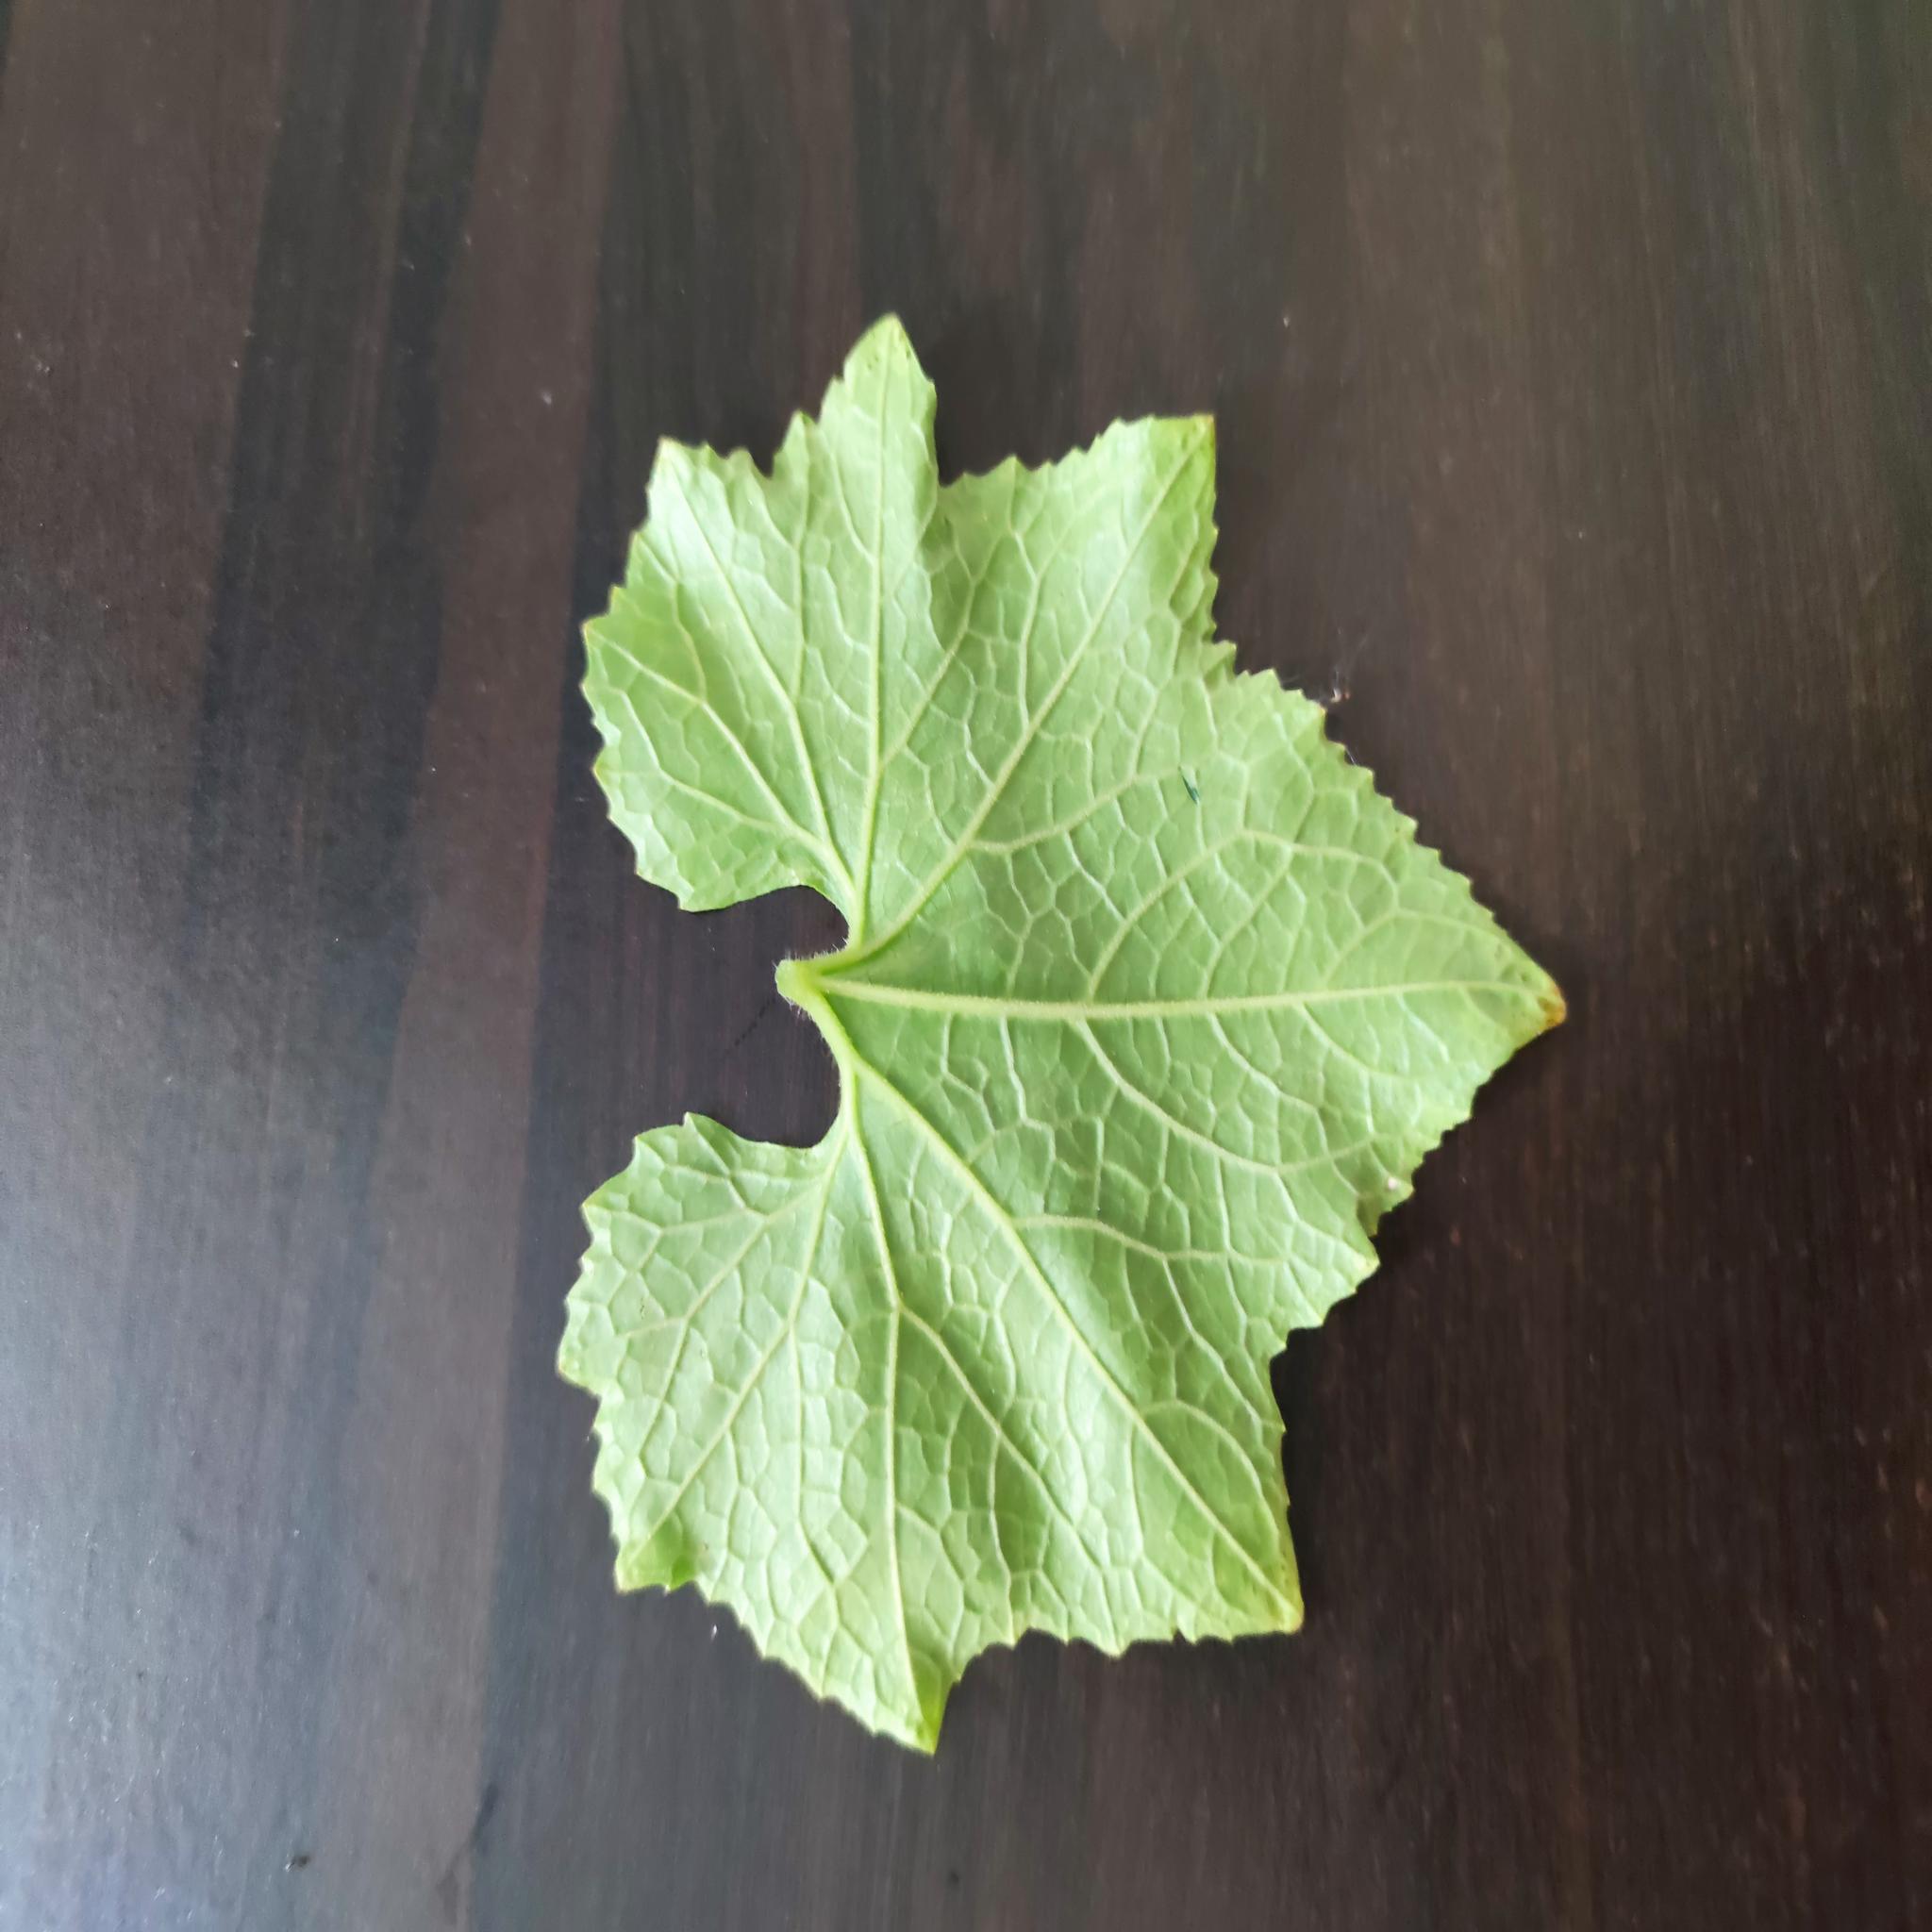
Label: Healthy